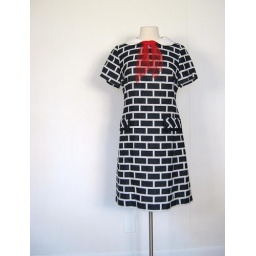
brick wall dress with Peter Pan collar and scarf, by Carol Craig